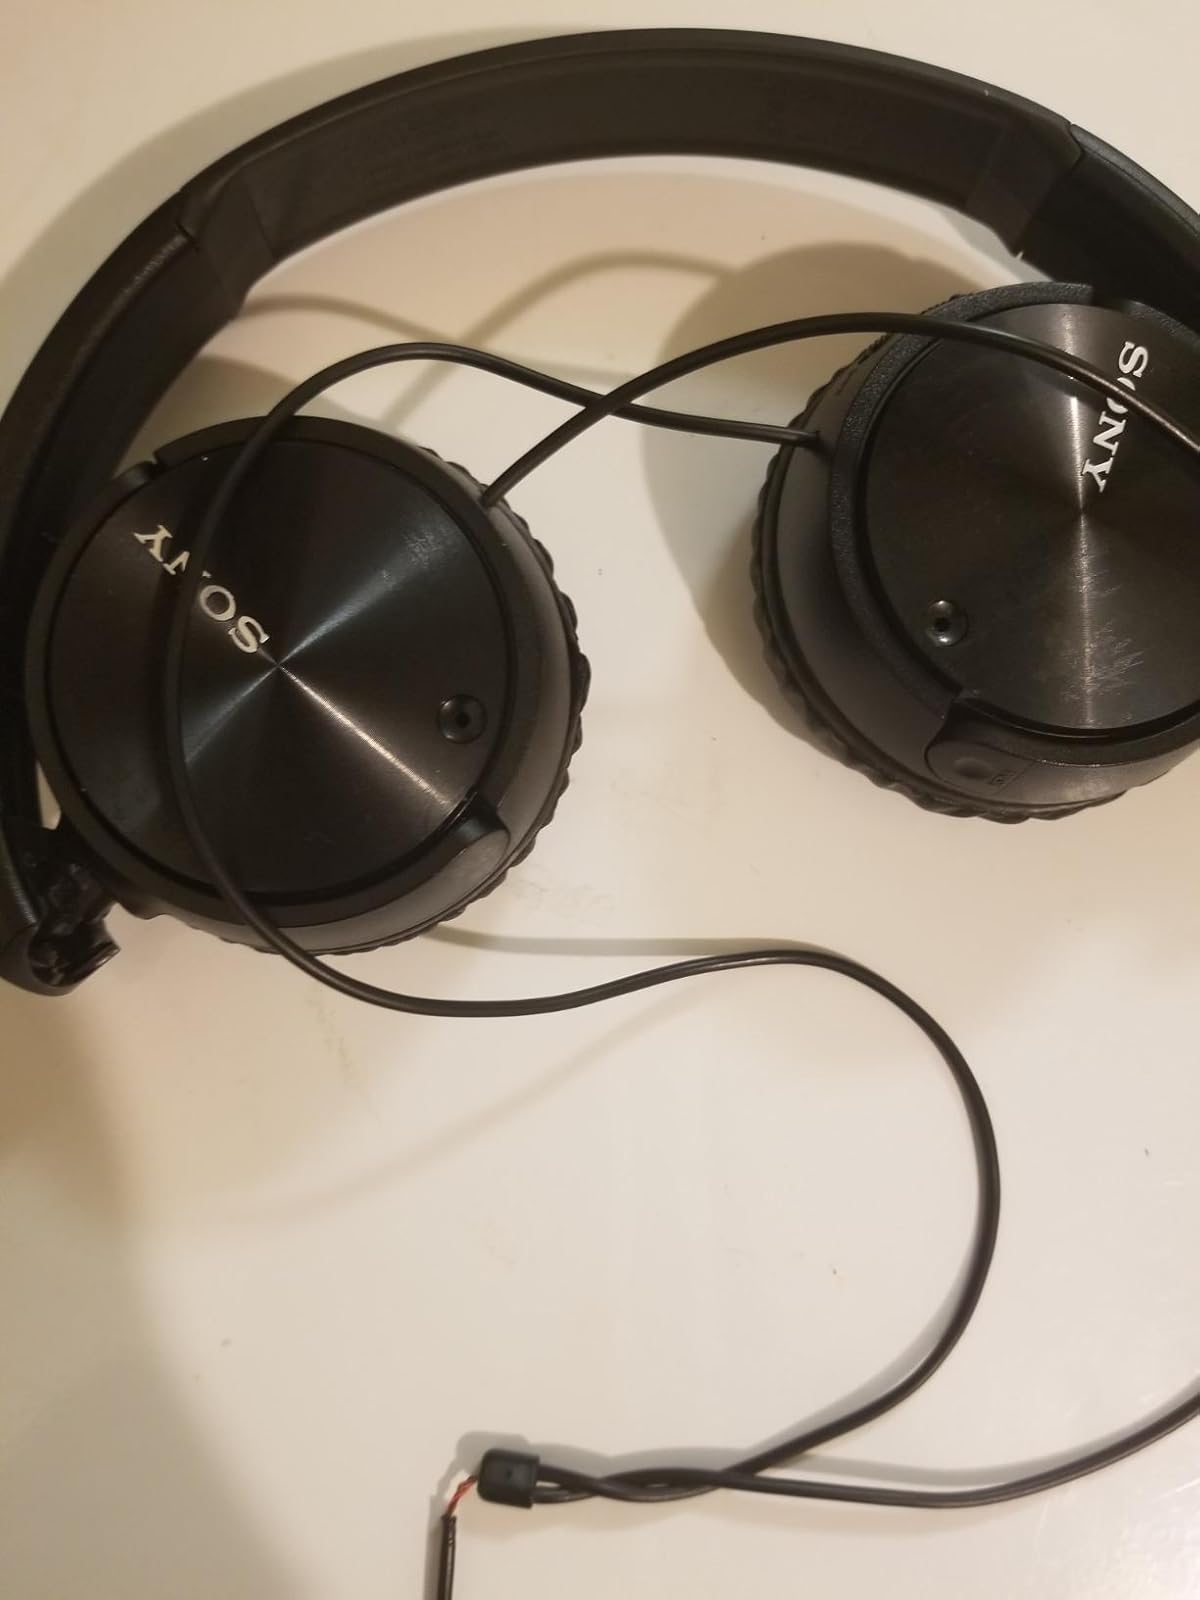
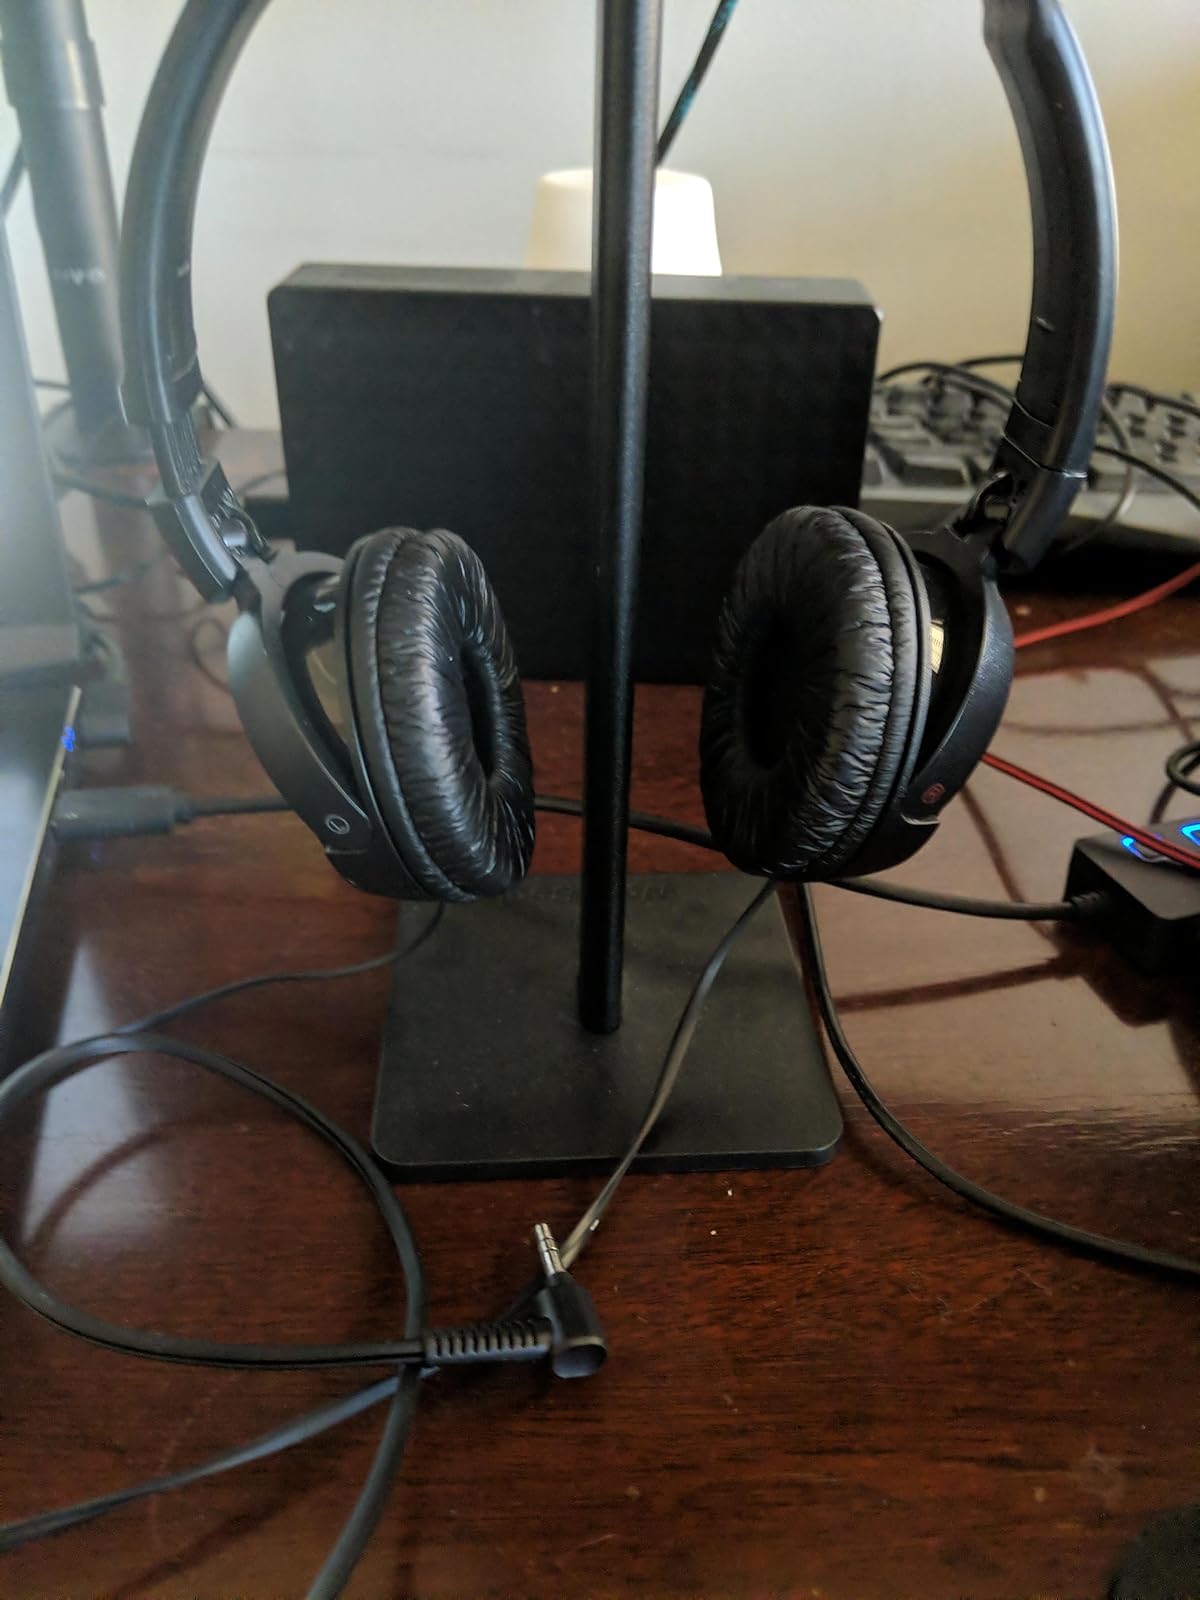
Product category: headphones
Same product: yes